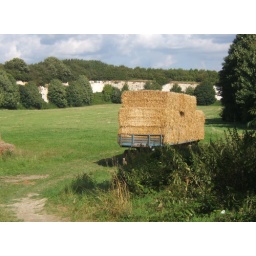
Hay field in old chalk quarry floor